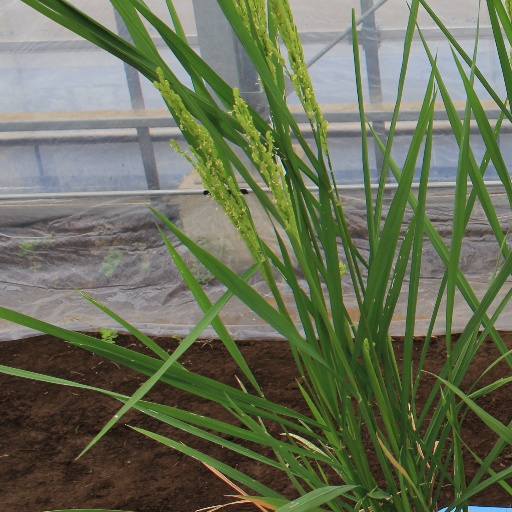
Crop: rice